József Hajdú

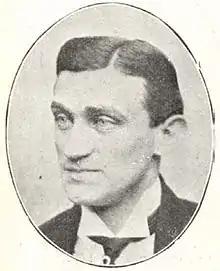
Photo of József Hajdú

József Hajdú (30 September 1884 – 24 June 1932) was a Hungarian actor. He was born in Debrecen and died in Budapest.